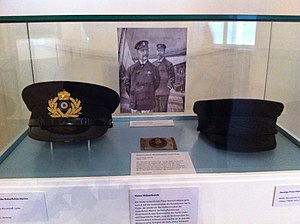
Prinz-Heinrich-Mütze
Originale Prinz-Heinrich-Mütze på Kieler Stadtmuseum.
Prinz-Heinrich-Mütze er en type kasket, der er opkaldt efter den kejserlige tyske storadmiral Heinrich af Preussen, der var lillebror til kejser Wilhelm 2. Prinz-Heinrich-Mütze går tilbage til den kesjerlige yachtklub, som igen var baseret på uniformskasketterne i den kejserlige flåde.